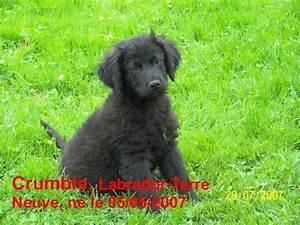
dog